La Cheminée du roi René

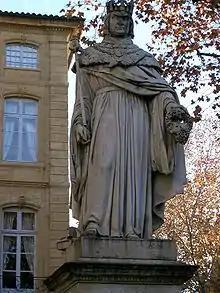
Statue of the Good King René in Aix-en-Provence

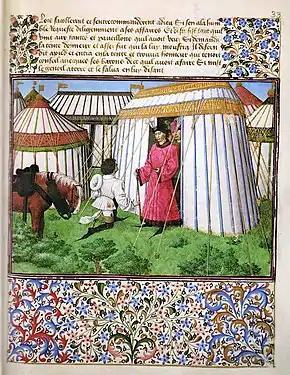
The of René I, illuminated manuscript by Barthélemy d'Eyck,

The suite is an adaptation of the music that the composer wrote for Raymond Bernard's 1939 film "Cavalcade d'amour". It was first performed in 1941 at Mills College in Oakland, California. The screenplay by Jean Anouilh and Jean Aurenche portrays three love stories set in three different centuries (medieval, 1830, 1930), with incidental music by the composers Darius Milhaud and Arthur Honegger, orchestrated by the conductor Roger Désormière. Milhaud chose the medieval court of René I in the fifteenth century.